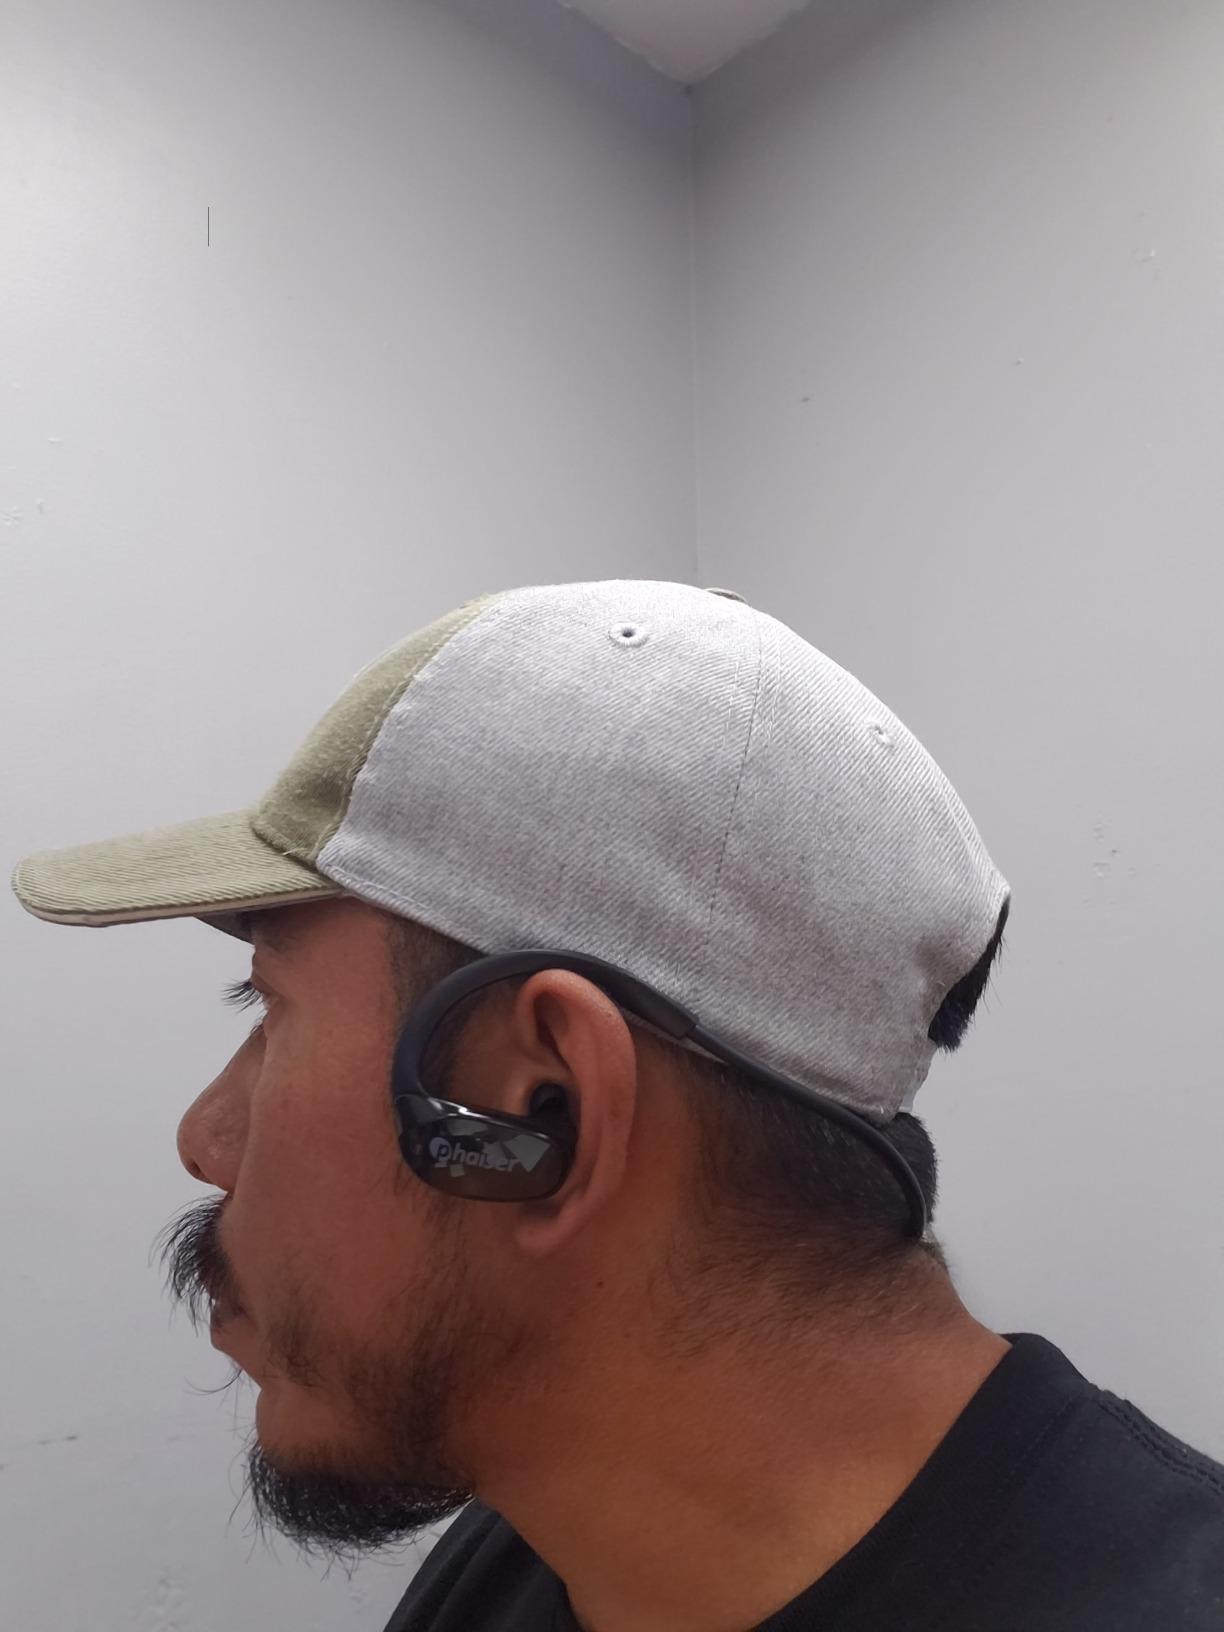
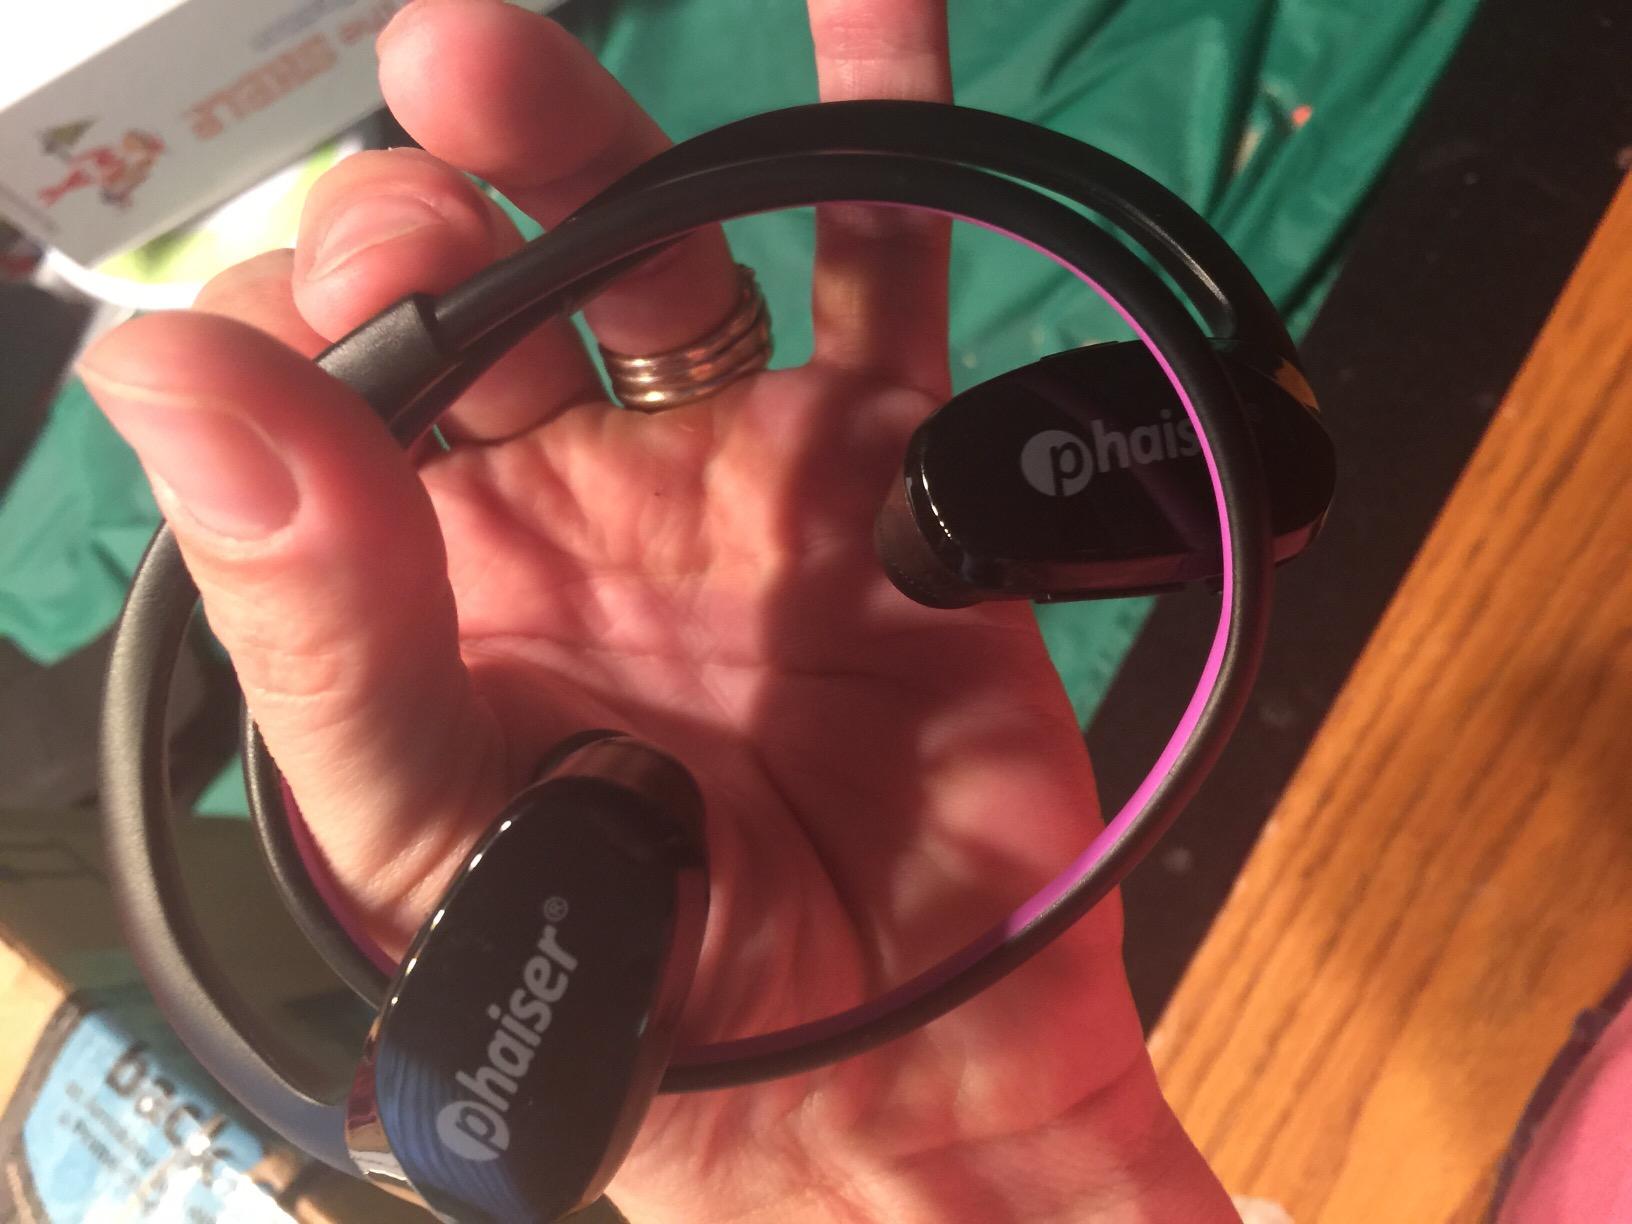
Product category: earbuds
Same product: yes